Empress Xiaogongren

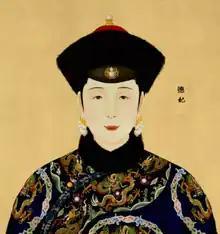
Empress Xiaogongren at the time being Consort De

On 28 January 1682, she was elevated to "Consort De". She gave birth on 5 July 1682 to the emperor's seventh daughter, who would die prematurely in September 1682, on 10 November 1683 to his ninth daughter, Princess Wenxian of the First Rank, on 14 June 1686 to his 12th daughter, who would die prematurely in February or March 1697, and on 10 February 1688 to his 14th son, Yunti.